Italian campaign of 1796–1797

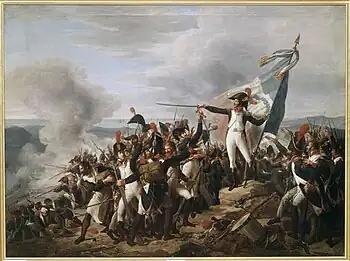
Brigade leader Rampon defends the redoubt of Monte-Legino against the Austro-Sardins, near Montenotte on 10 April 1796. Smoke rises in the background, and Rampon stand above charging troops, pointing at the enemy with a longsword.

In 1790 the then-Holy Roman Emperor Joseph II had an army of 350,000 soldiers, 58,000 of whom were part of what was considered the best cavalry of the time. However, the composition was heterogeneous and reflected the vastness of Joseph II's dominions: in fact there were Austrians, Hungarians, Serbs, Croatians, Czechs, Slovaks and Italians under arms, with considerable communication problems. The tactics, as was the case for every other royalist army, were based on the concept of linear deployment which, if at the beginning gave good results against the undisciplined French troops, from 1796 had to give way against the genius of Napoleon. The attacks involved volleys of musket fire followed by infantry charges, and no capable artillery generals were available. The supreme command belonged to the emperor, the only authority superior to the courtly council made up of generals responsible for dictating strategies. The Austrians also trained the Sardinian army according to their own views, but mutual distrust reigned between the two allies, so much so that the court council had warned Johann Peter Beaulieu, supreme commander of the Austrian troops in Italy, to expect at any moment 'another betrayal. Beaulieu could have three armies for military operations: the first, under his direct control, numbered 19,500 soldiers, half of which were stationed around Alessandria; the second, under Argenteau headquartered in Acqui Terme, was strong with 15,000 men deployed between Carcare and the heights above Genoa; the third was under the orders of General Colli-Marchi and included 20,000 Sardinian soldiers located west of Turin, flanked by an Austrian detachment placed under General Giovanni Provera and deployed from Cuneo to Ceva and Cosseria. The total number of troops was ~54,500 men.